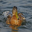
Label: bird